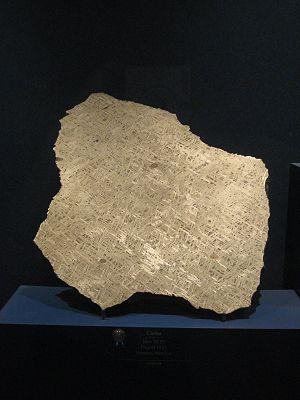
Les météorites de fer, appelées parfois météorites ferreuses ou sidérites, sont un type de météorites composées principalement d'un alliage métallique de fer et de nickel. Elles sont interprétées comme des fragments de noyaux d'astéroïdes qui ont été littéralement épluchés de leur manteau silicaté par des collisions avec d'autres objets du système solaire.